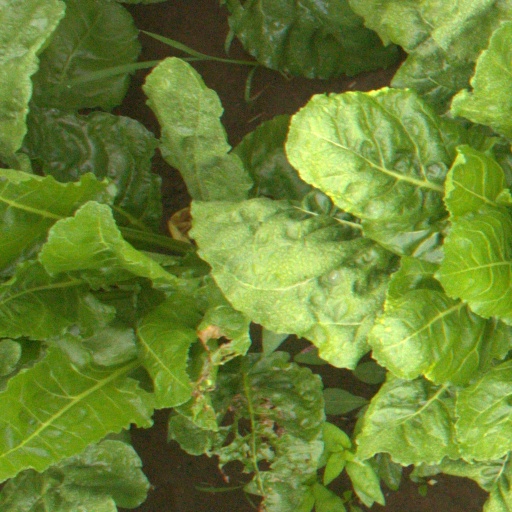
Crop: sugar beet